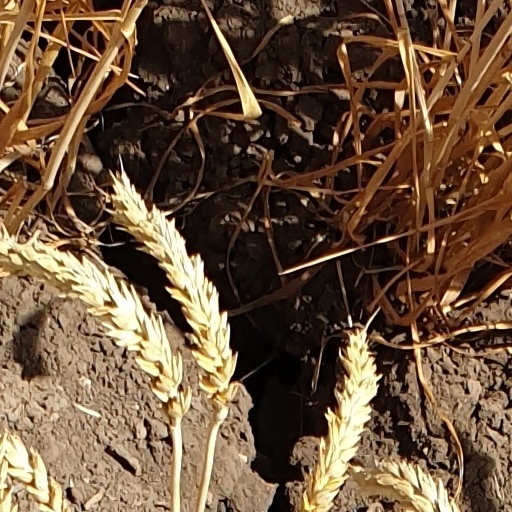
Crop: wheat